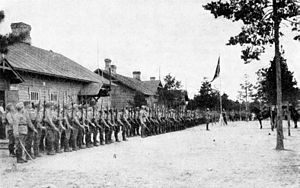
Dansk-Baltisk Auxiliær Corps / Danskerne i Estland / Kampforberedelse i Nõmme
Kompaniet inden afsendelse til fronten i Nõmme i maj 1919.
Dansk-Baltisk Auxiliær Corps var et dansk militært kompagni etableret på privat initiativ i 1919, der bestod af 213 mand med kaptajn Iver de Hemmer Gudme som korpschef og kaptajn Richard Gustav Borgelin som kompagnichef, og som den 26. marts 1919 sejledes til Hangö i Finland om bord på det finske skib M/S Merkur. Korpset indsattes i kamp på estisk side i maj til august 1919 under den estiske krig for uafhængighed og dermed samtidig i den lettiske krig for uafhængighed, hvor korpset i slutningen af maj samt juni måned foretog et 200 kilometer langt fremstød fra Võru i det sydlige Estland mod Jēkabpils i Letland og dermed floden Daugava, hvor det lykkedes dem at afskære bolsjevikkernes forsyningslinjer østfra. Derefter blev korpset trukket i reserve, da de politiske gnidninger mellem Baltische Landeswehr og Letlands Hær lå udenfor korpsets kontrakt. I slutningen af juli 1919 blev korpset indkaldt til kamp på et frontafsnit mellem Ostrov og Porkhov i det russiske Guvernement Pskov, hvilket var en blodig oplevelse og kostede korpset dyrt. Derefter udløb korpsets kontrakt og de fleste var draget hjem i slutningen af august 1919.